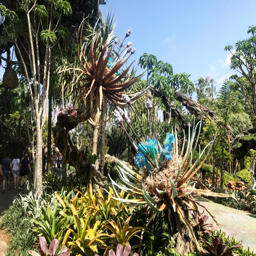
a look at some of the beautiful alien plant life inside tourist attraction